Russian warship, go fuck yourself

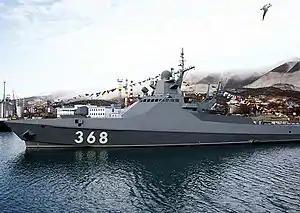
Patrol ship "Vasily Bykov" in 2022

"Russian warship, go fuck yourself" was the final communication made on 24 February, the first day of the 2022 Snake Island campaign, by Ukrainian border guard Roman Hrybov to the Russian missile cruiser "Moskva". The phrase was widely adopted as a slogan during the Russian invasion of Ukraine, as well as in pro-Ukrainian protests and demonstrations in the West. Weeks later, the phrase was commemorated on a postage stamp by Ukrposhta, the Ukrainian postal service.